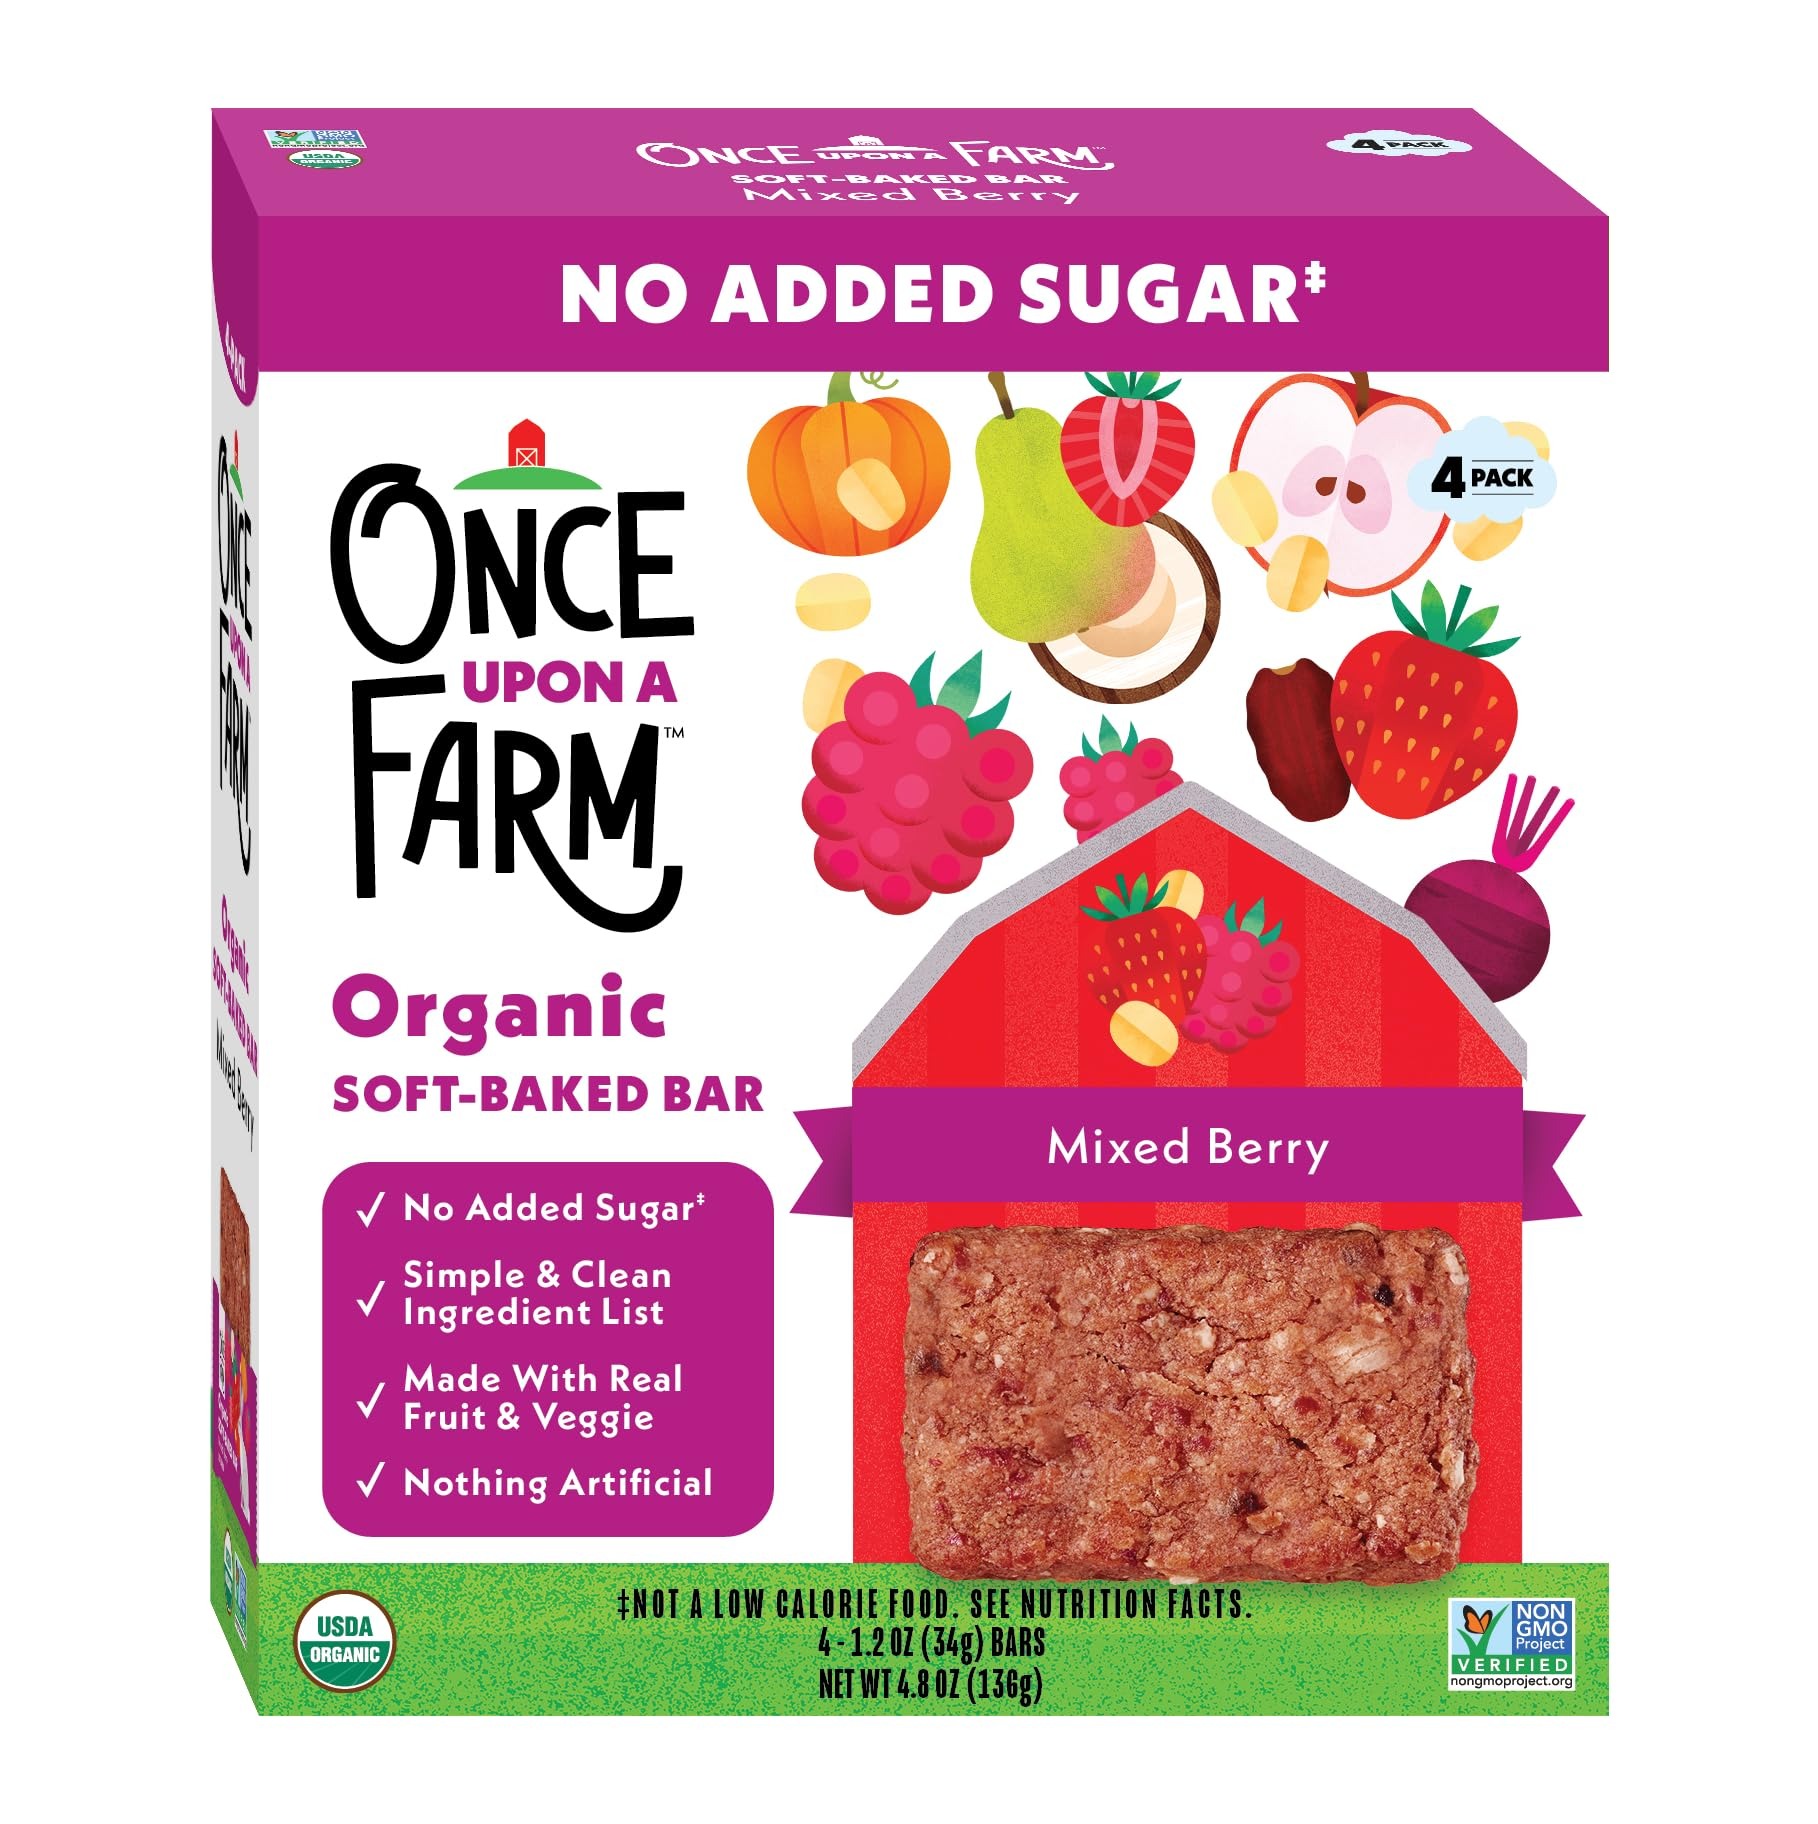
Item Name: Once Upon A Farm Organic Mixed Berry Soft-Baked Bars, 4 Count
Product Description: Breakfast
Value: 4.8
Unit: Ounce

Price: 5.99